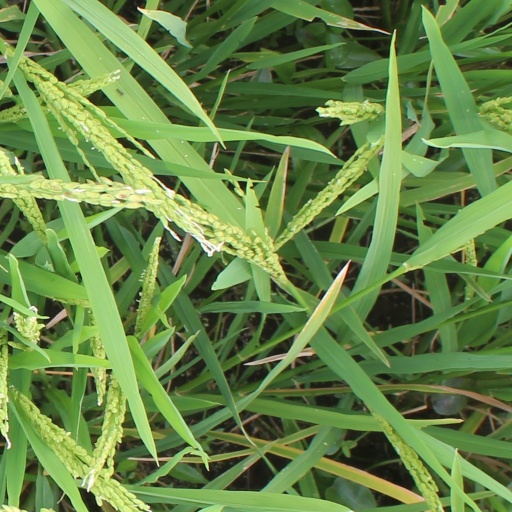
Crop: rice